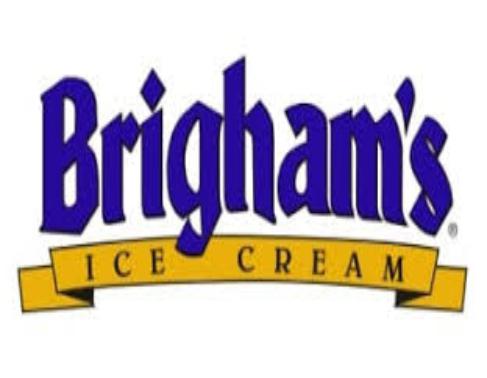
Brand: Brigham's Ice Cream
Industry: Food